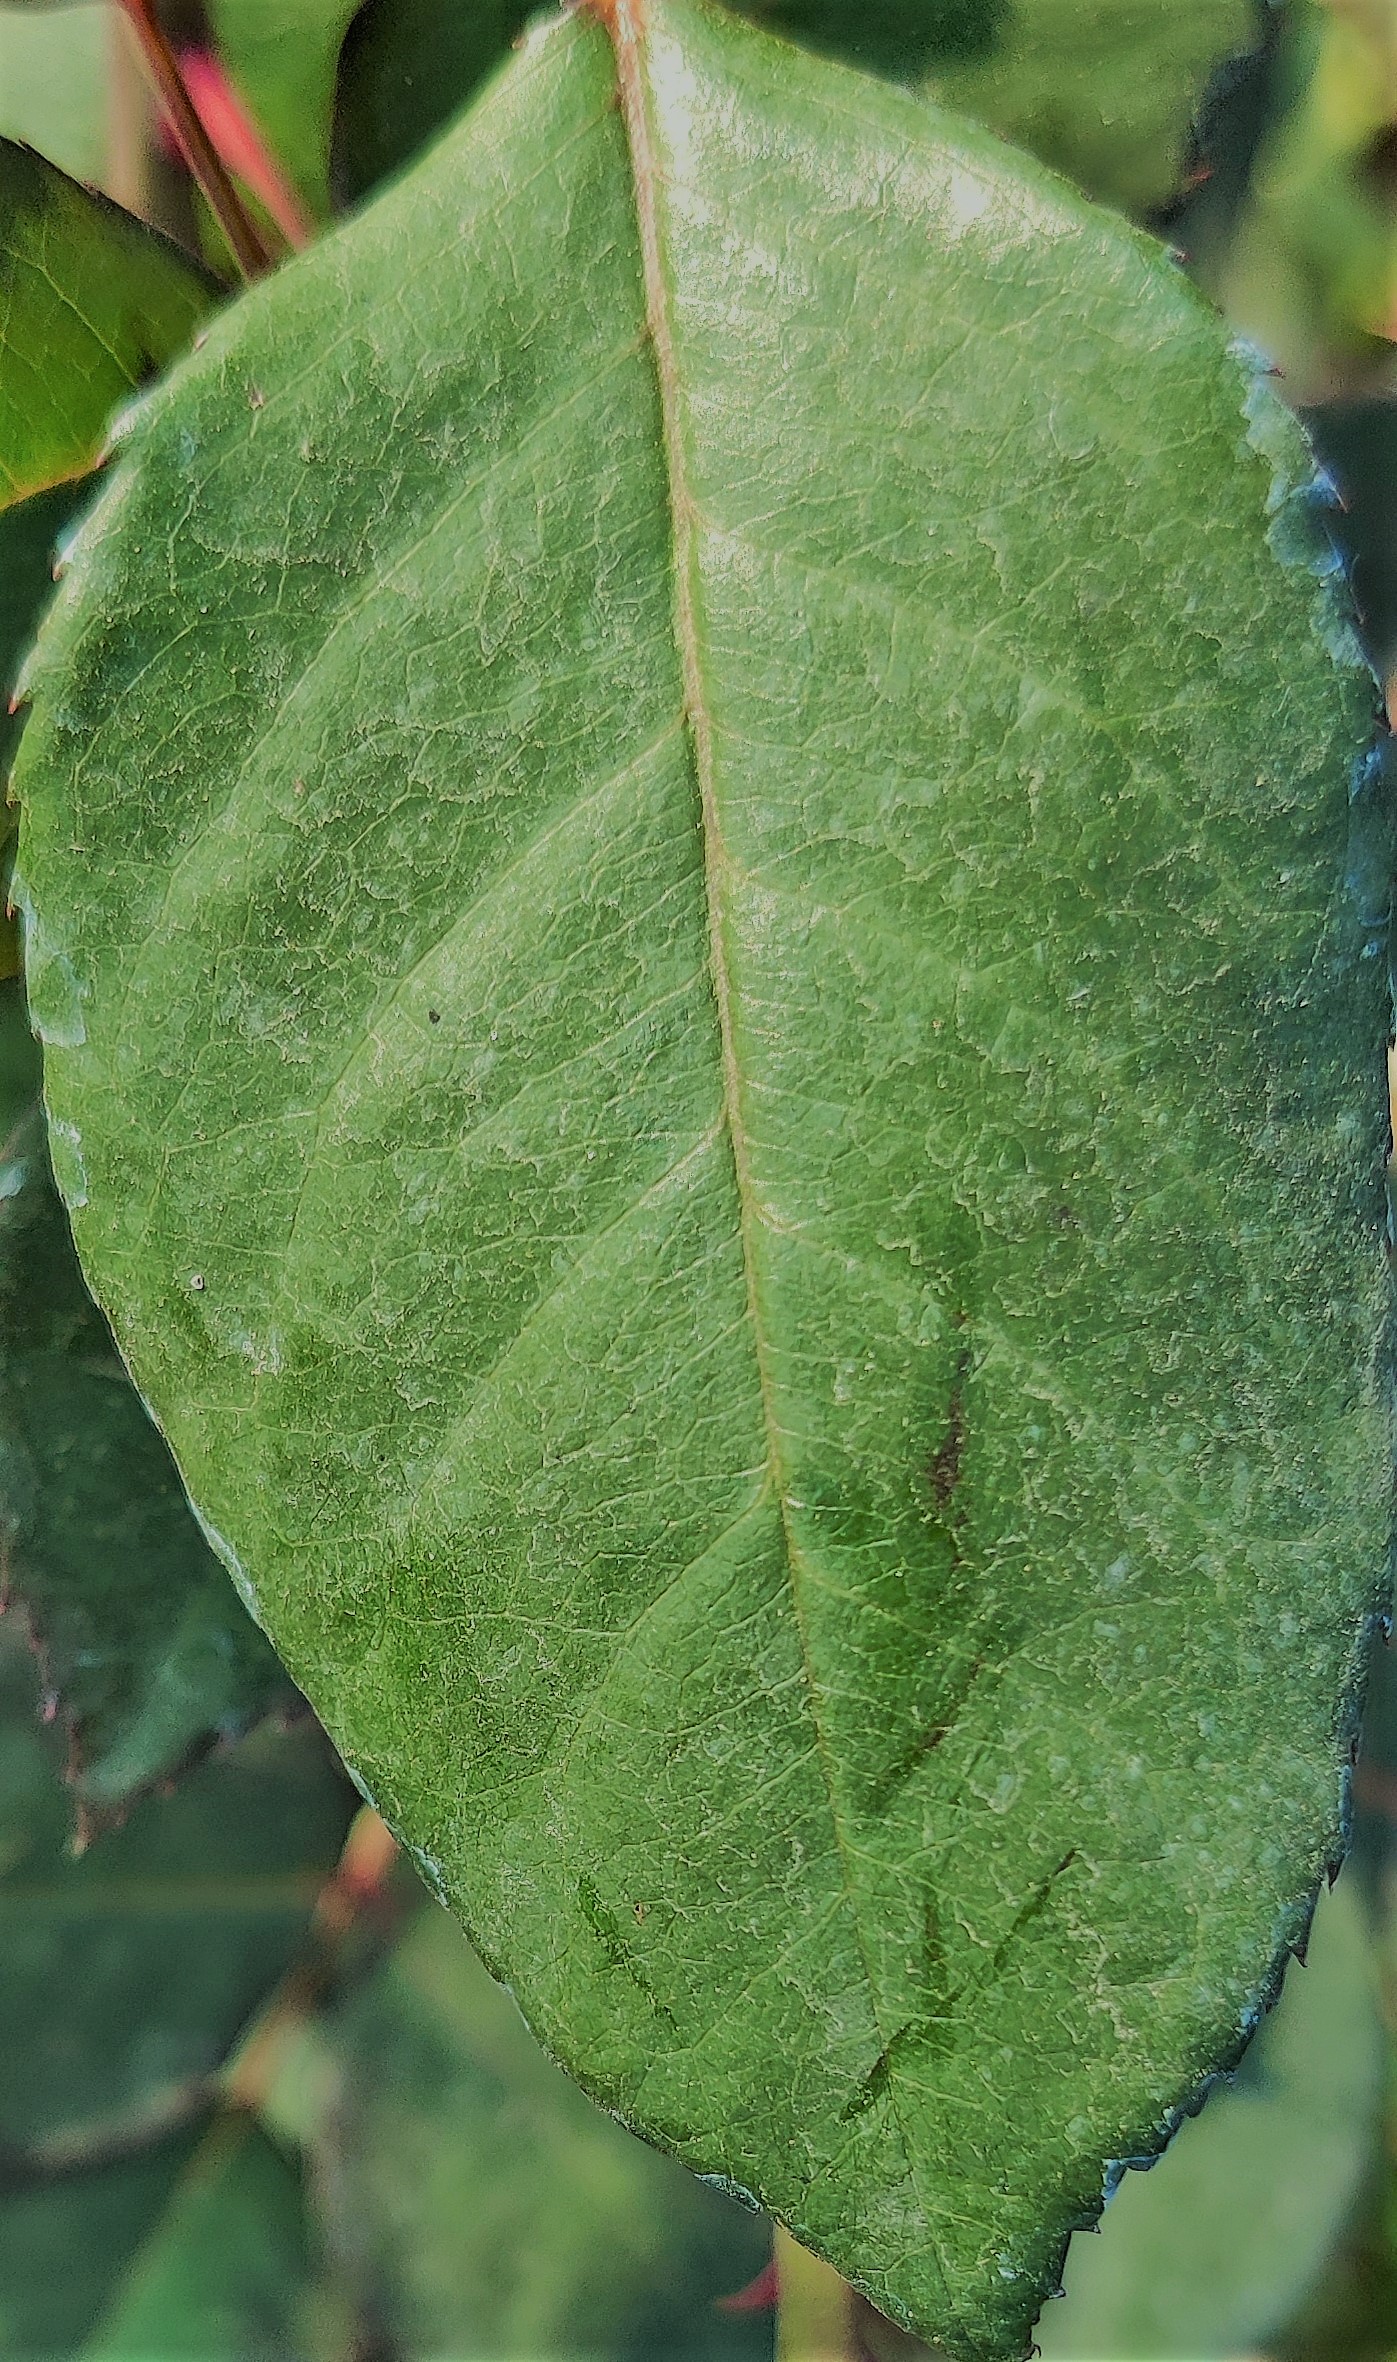
Label: Fresh Leaf